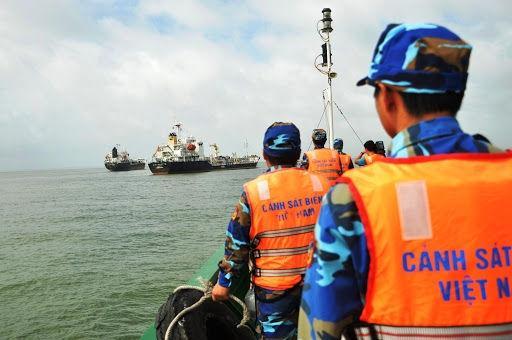
có một người cảnh sát biển đang cầm một sợi dây thừng màu trắng trên tay trái